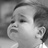
Emotion: sad